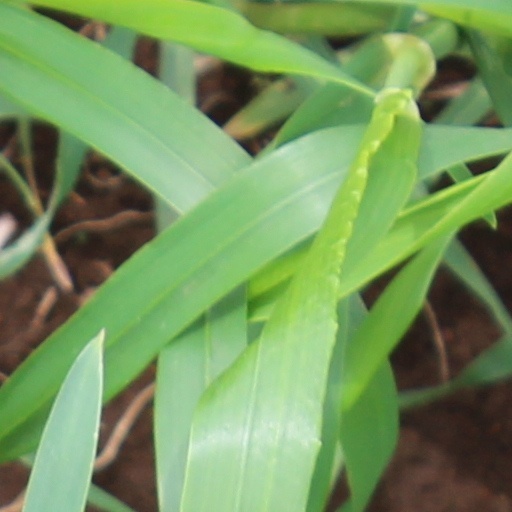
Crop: wheat